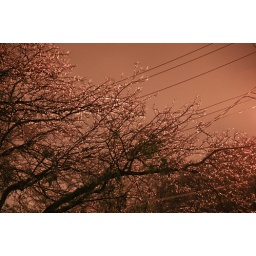
Icy tree branches back lit by a street light just after sunset.